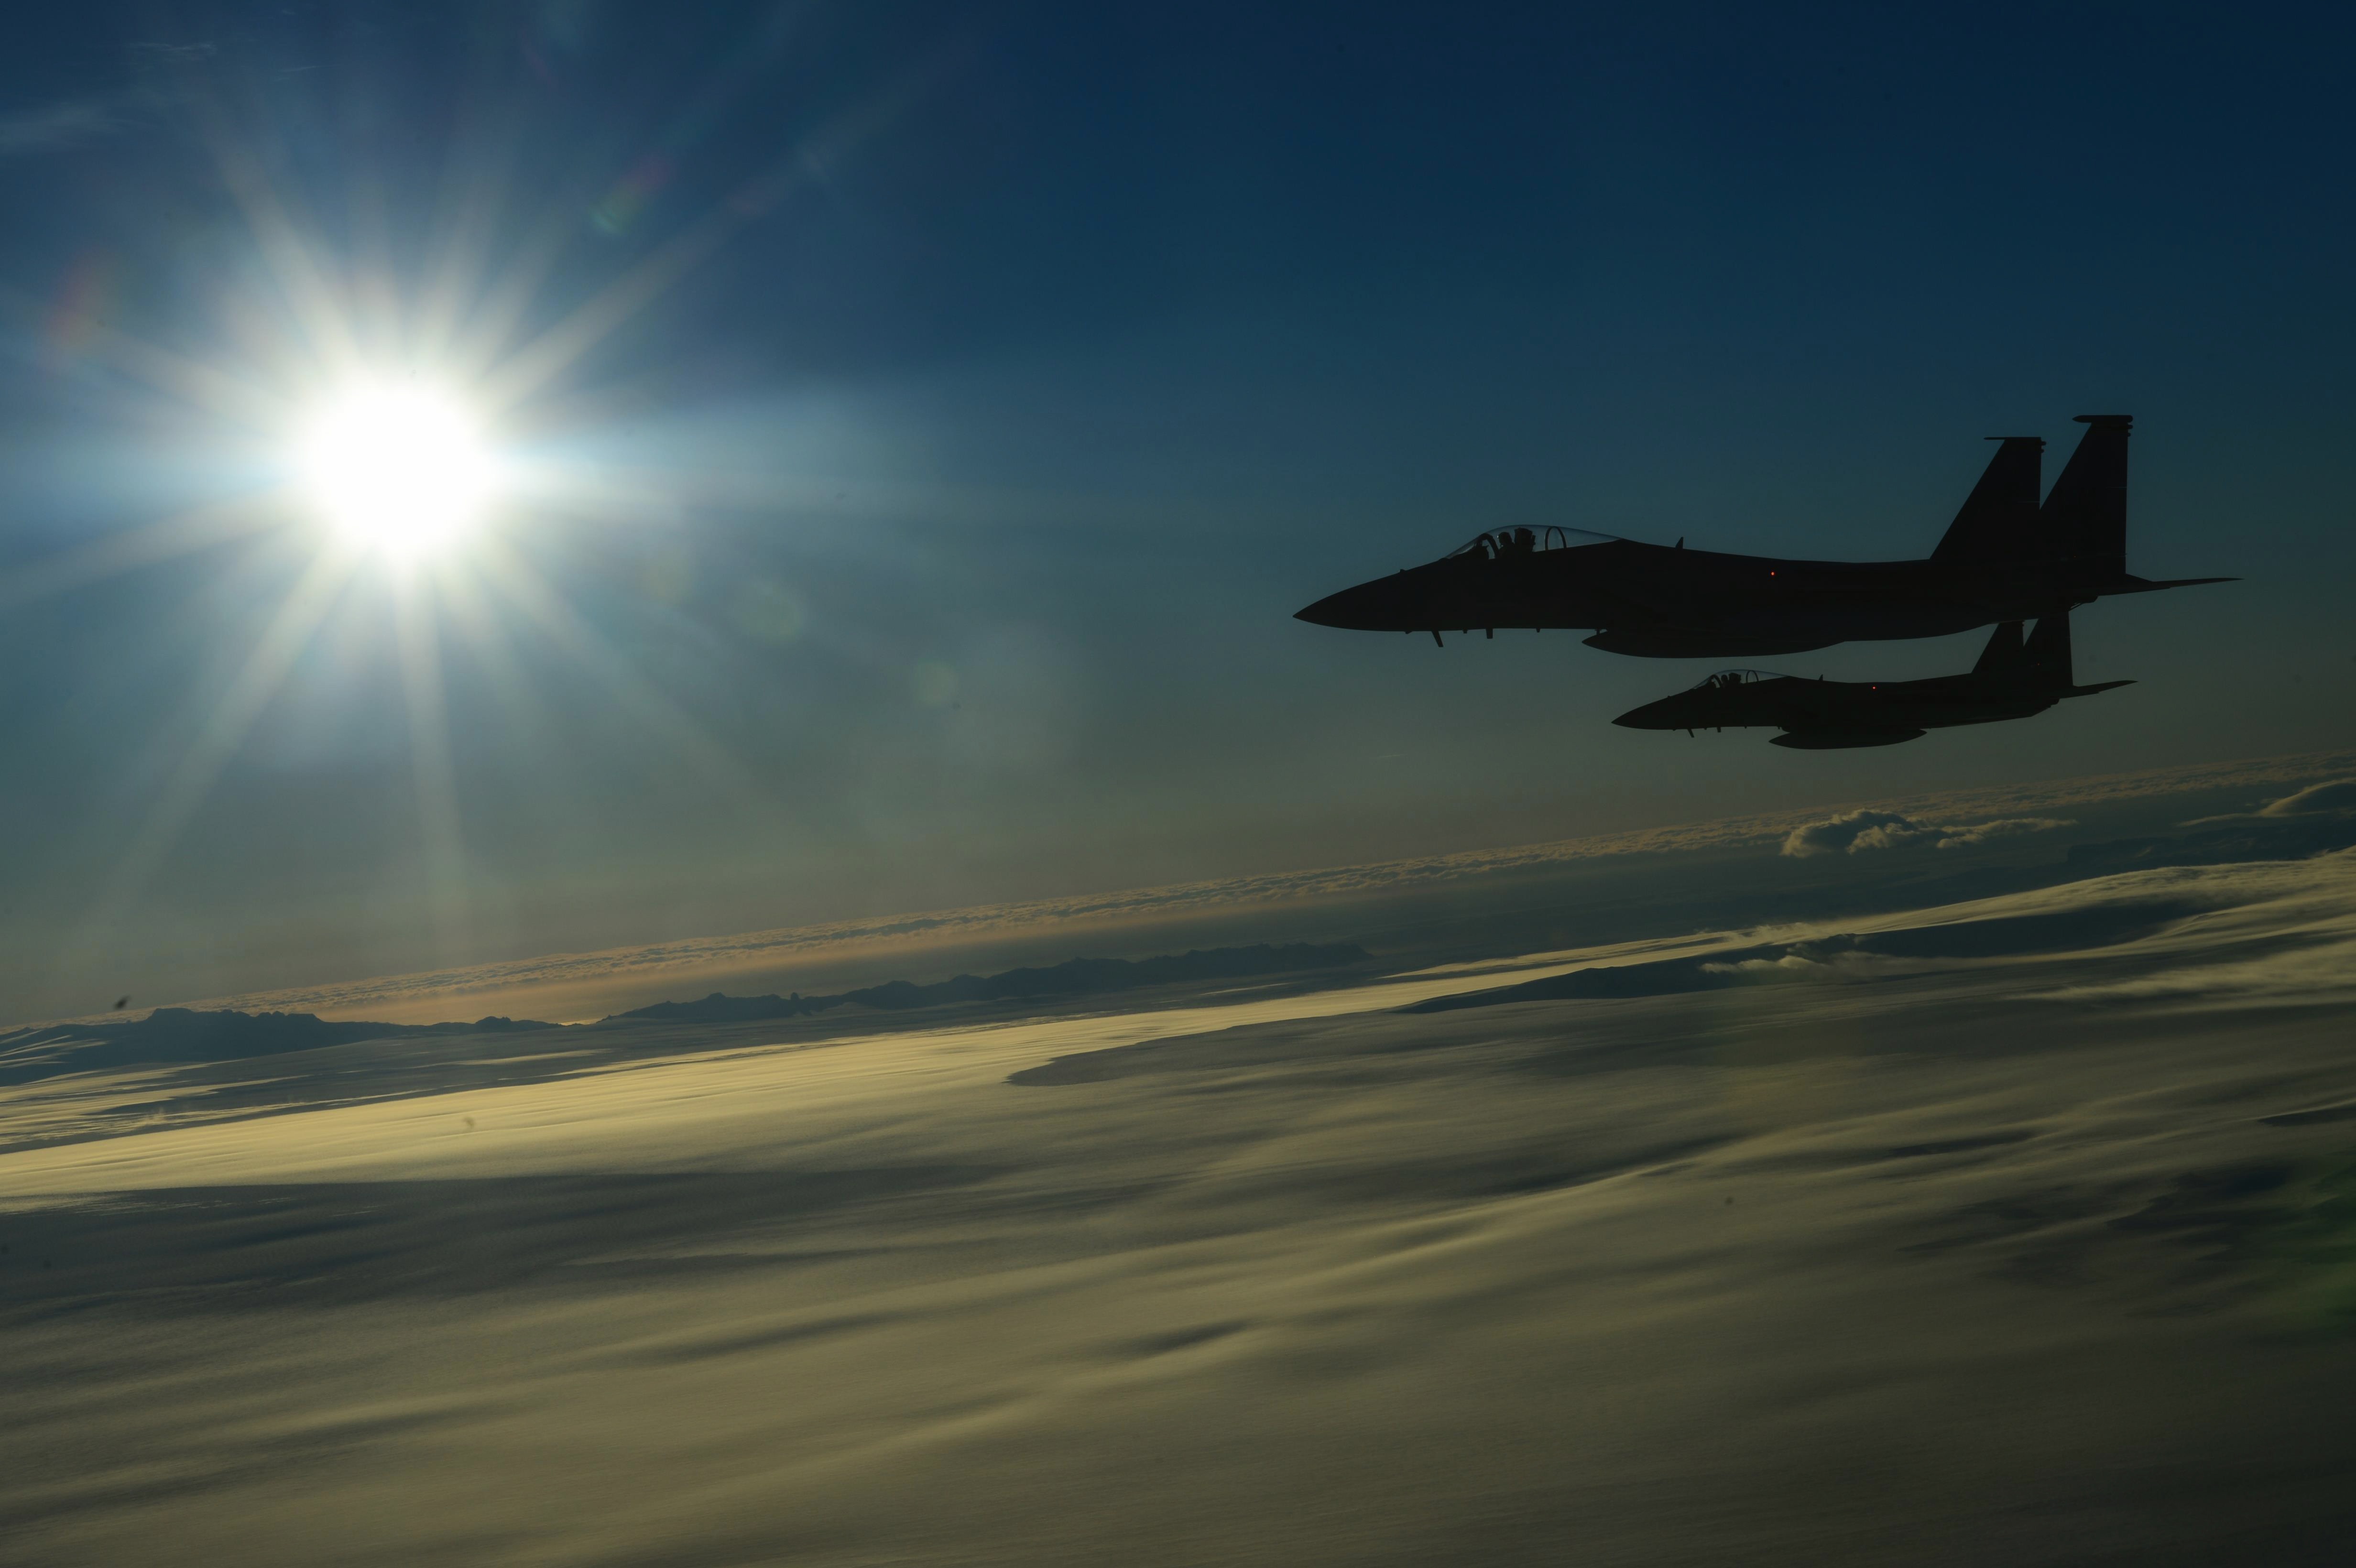
wing, sunrise, flying, travel, airplane, aircraft, military, vehicle, aviation, flight, iceland, airplanes, silhouettes, jets, screenshot, air force, jet aircraft, fighter aircraft, military aircraft, atmosphere of earth, transpiration, f 15c